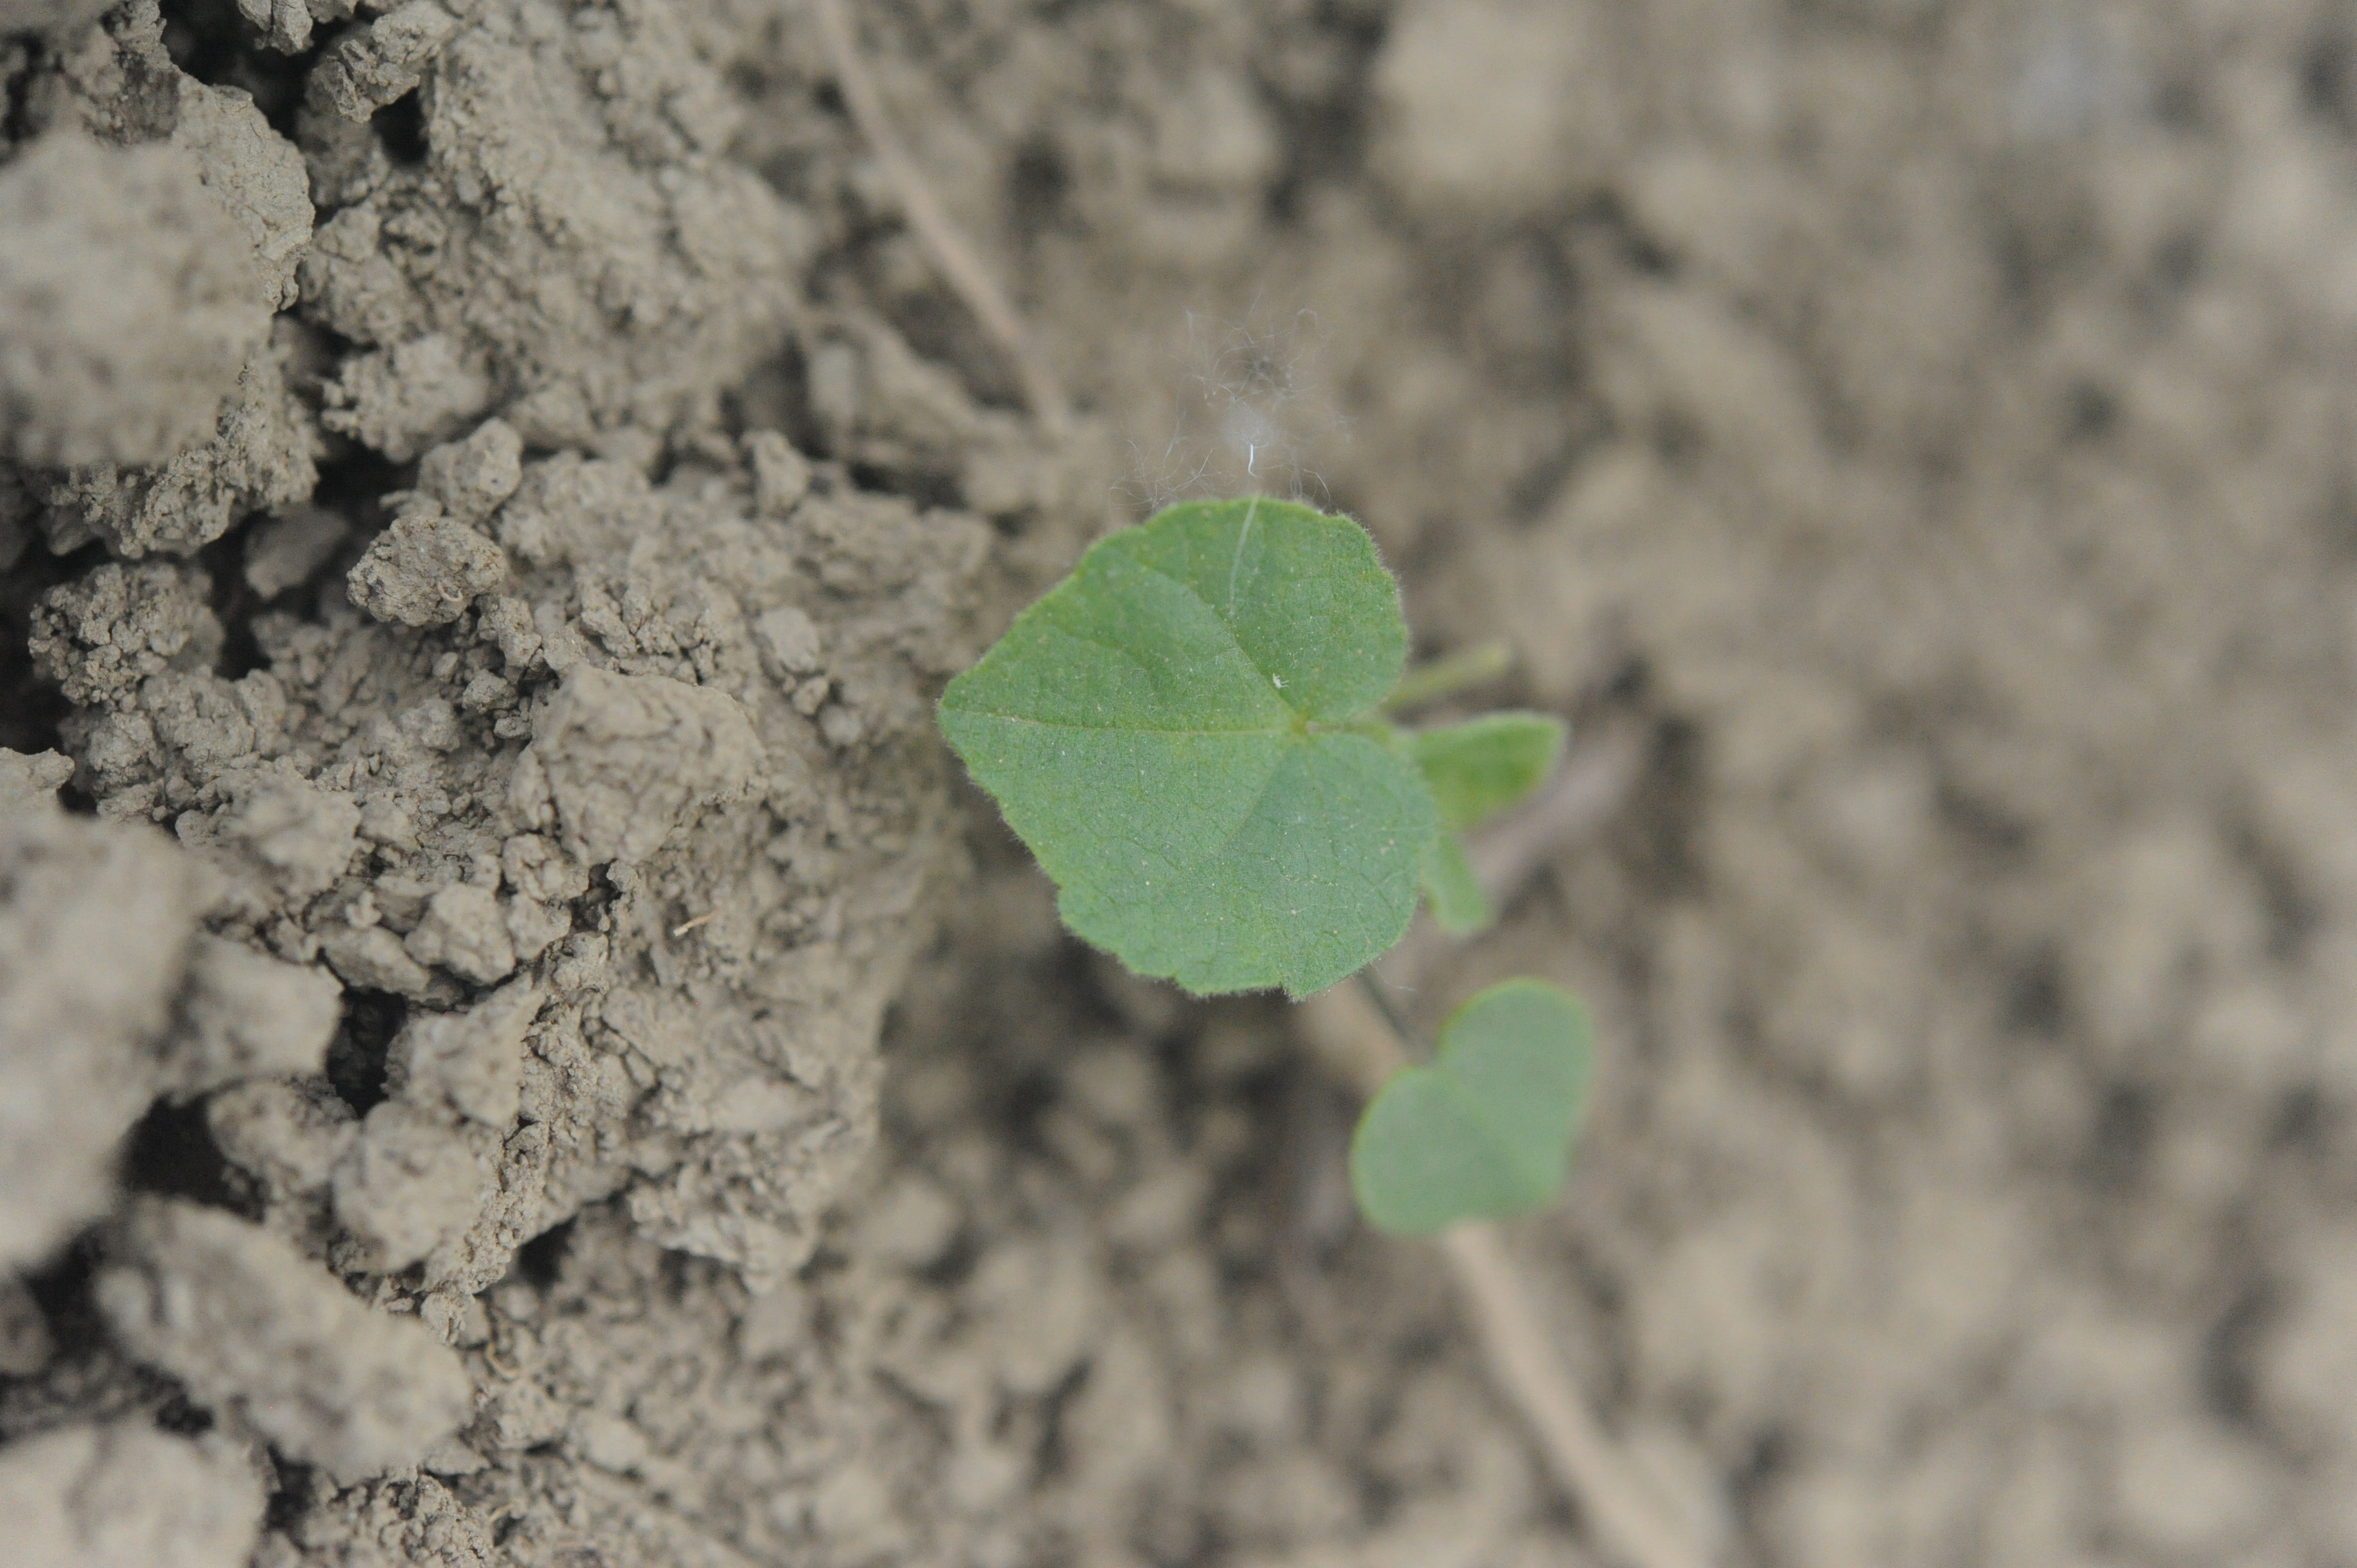
Label: velvet_leaf